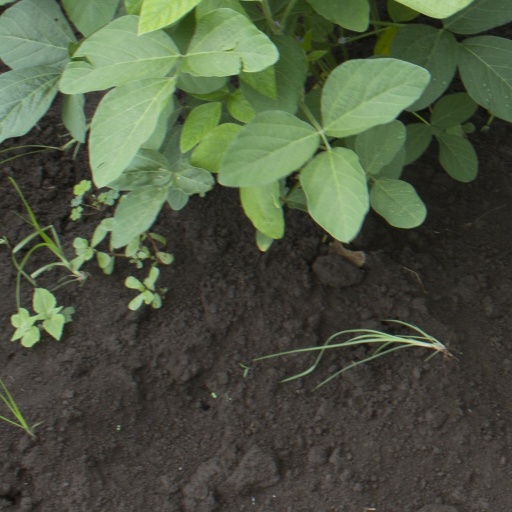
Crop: soybean